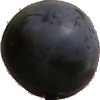
Label: Plum 3